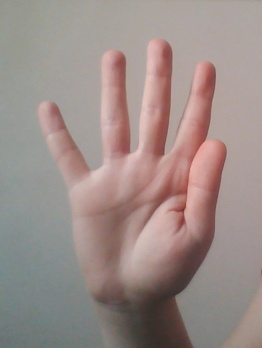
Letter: sheen